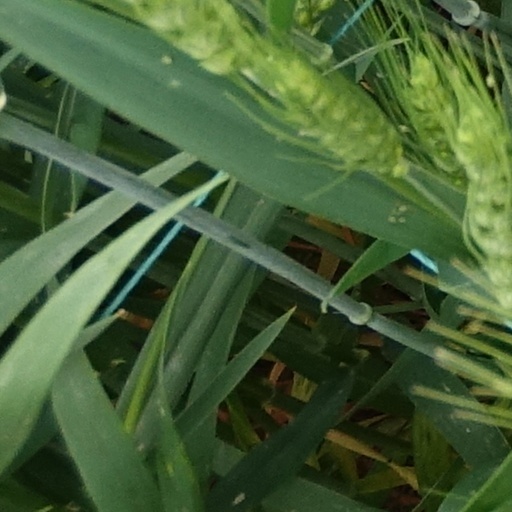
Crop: wheat